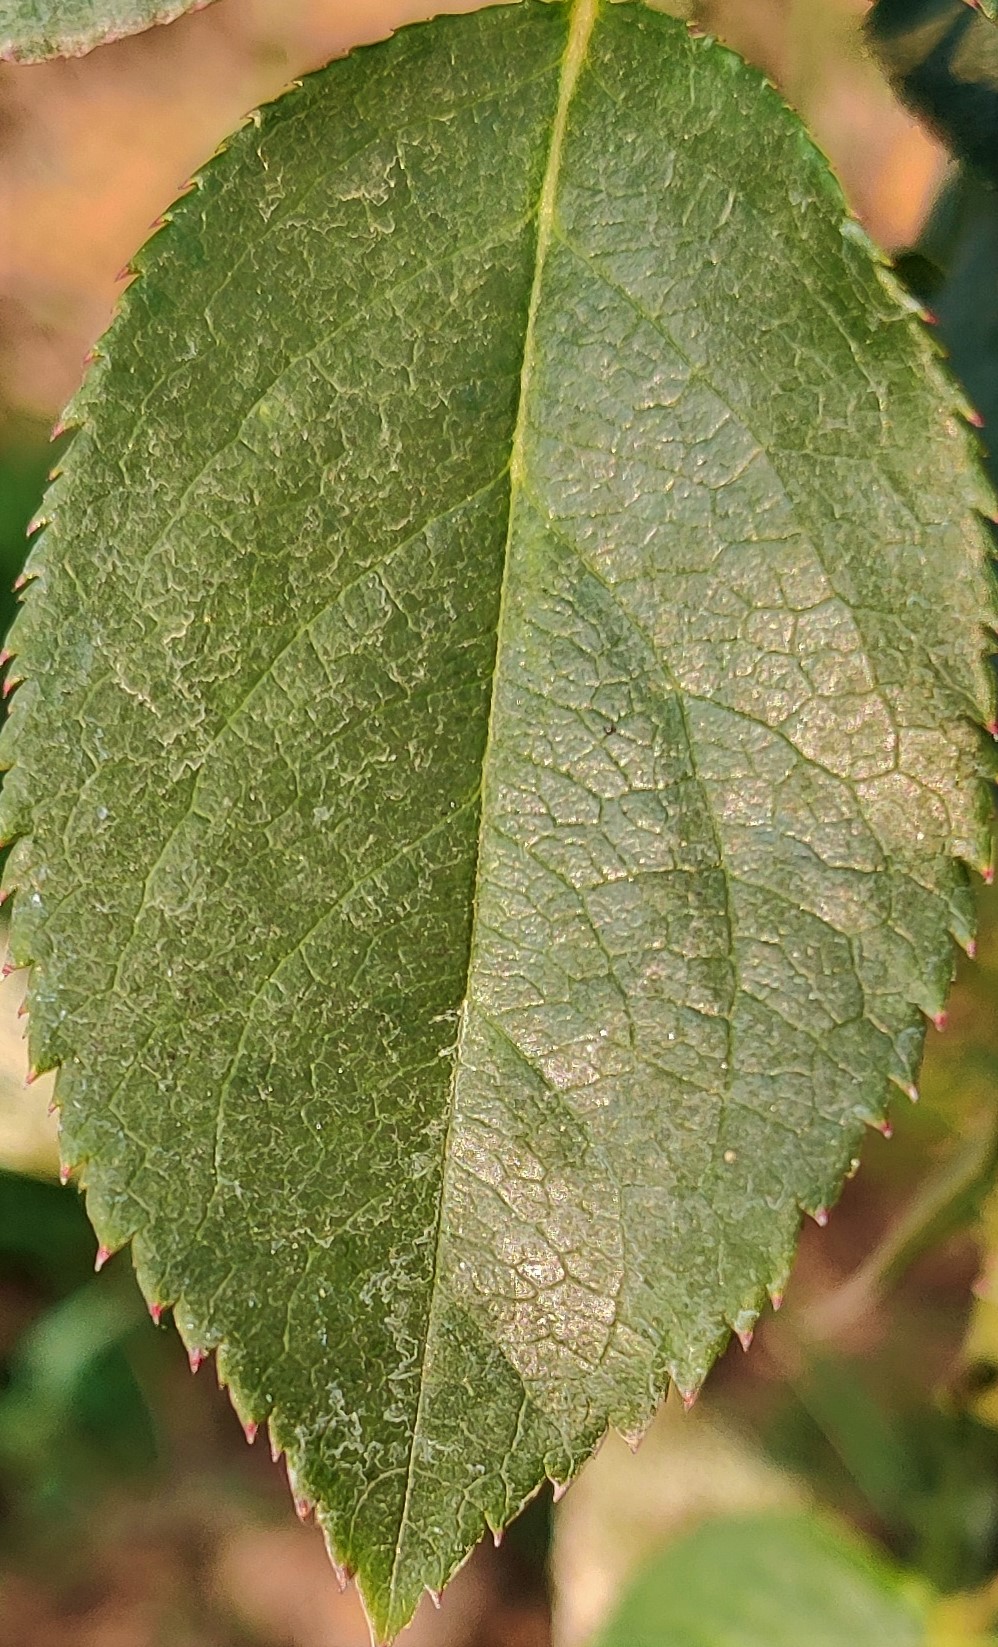
Label: Fresh Leaf